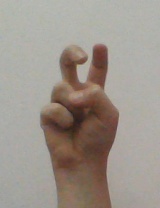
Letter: toot